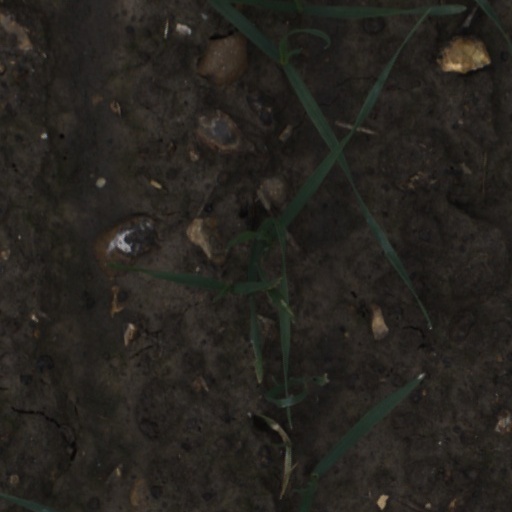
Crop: wheat